94th Infantry Brigade (United Kingdom)

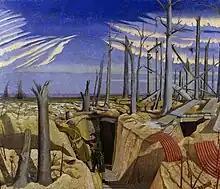
"Oppy Wood, 1917. Evening" by John Nash.

On 6 August 1914, less than 48 hours after Britain's declaration of war, Parliament sanctioned an increase of 500,000 men for the Regular British Army. The newly-appointed Secretary of State for War, Earl Kitchener of Khartoum, issued his famous call to arms: 'Your King and Country Need You', urging the first 100,000 volunteers to come forward. This group of six divisions with supporting arms became known as Kitchener's First New Army, or 'K1'. The K2 and K3 battalions, brigades and divisions followed soon afterwards. So far, the battalions had all been formed at the depots of their parent regiments, but recruits had also been flooding in to the Special Reserve (SR) battalions (the former Militia). These were deployed at their war stations in coastal defence where they were training and equipping reservists to provide reinforcement drafts to the Regular Army fighting overseas. The SR battalions were soon well above their establishment strength and on 8 October 1914 the War Office (WO) ordered each SR battalion to use the surplus to form a service battalion of the 4th New Army ('K4'). In November K4 battalions were organised into 18 brigades numbered from 89 to 106 and formed into the 30th–35th Divisions.